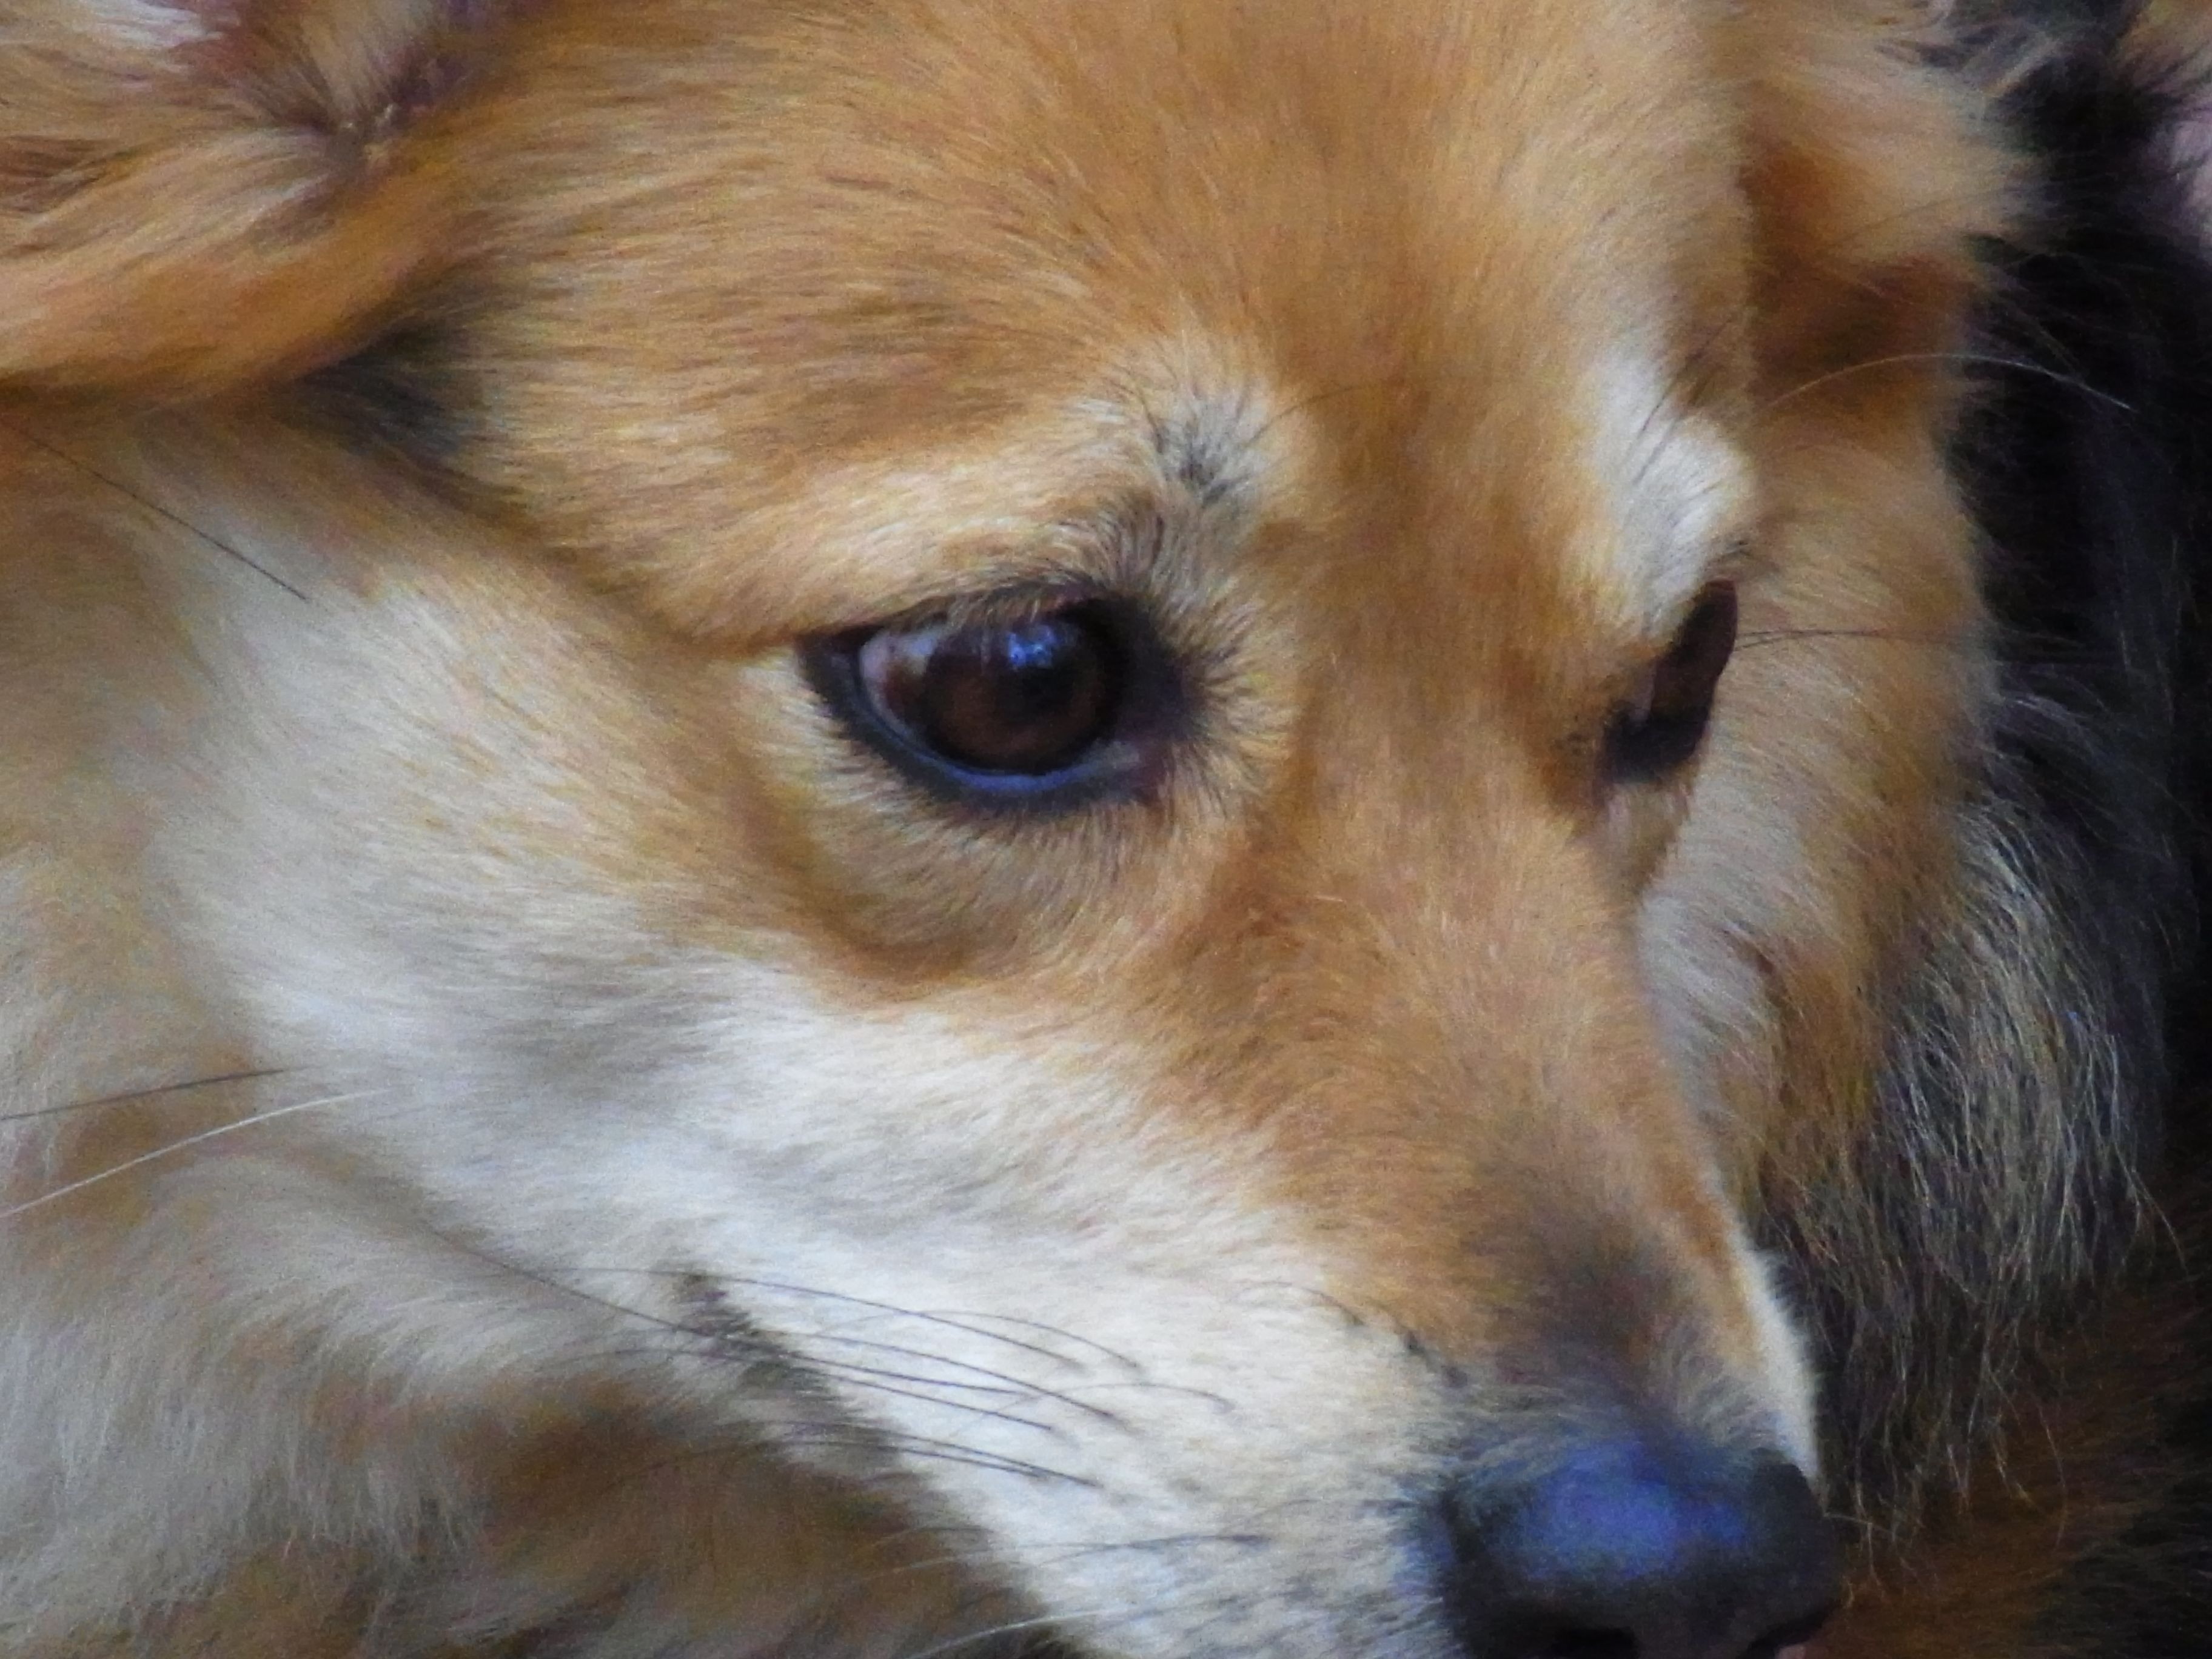
puppy, dog, animal, mammal, nose, eyes, vertebrate, dog breed, dog like mammal, carnivoran, dog breed group, icelandic sheepdog, finnish spitz, german spitz, german spitz klein, tibetan spaniel, ronja, ronni